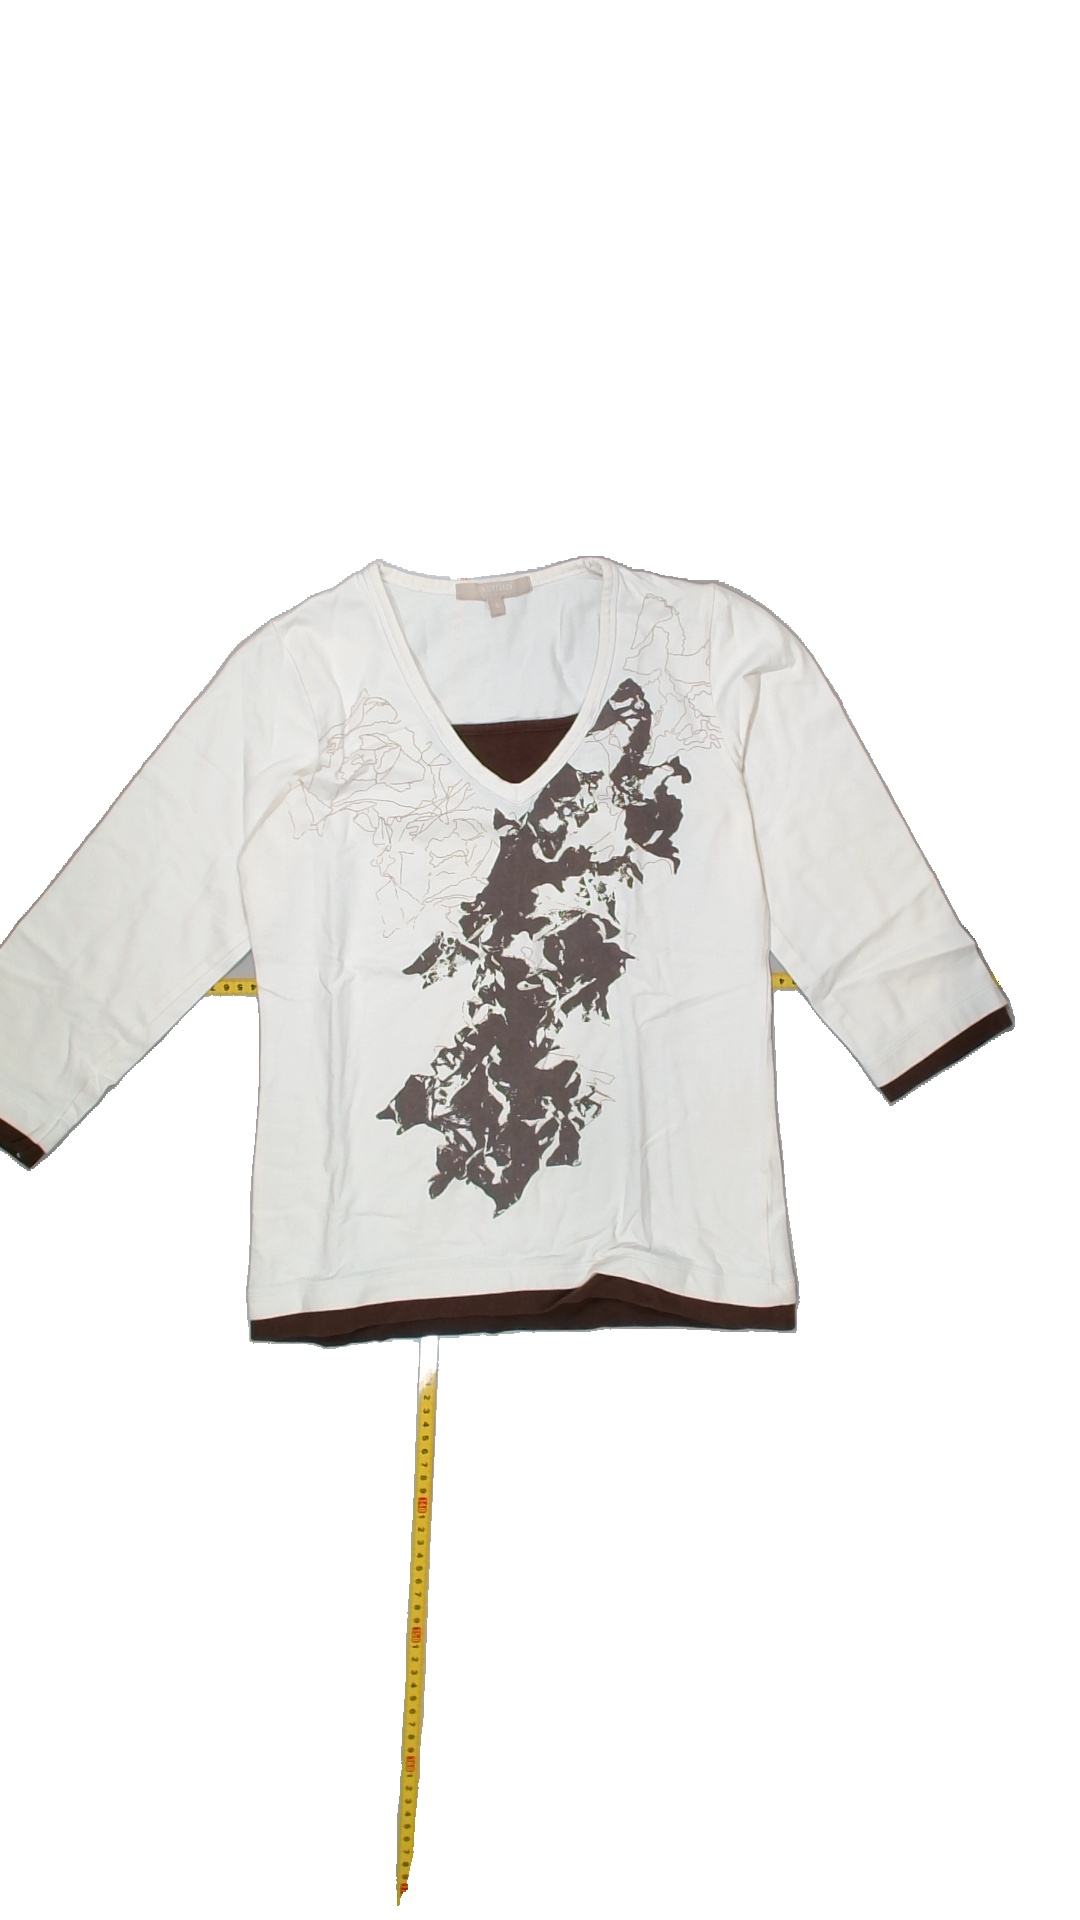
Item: Shirt (Ladies)
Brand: Not Applicable
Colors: White, Brown
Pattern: Logo print
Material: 100%cotton
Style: No trend
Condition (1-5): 5
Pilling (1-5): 5
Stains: No
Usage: Reuse
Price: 50-100